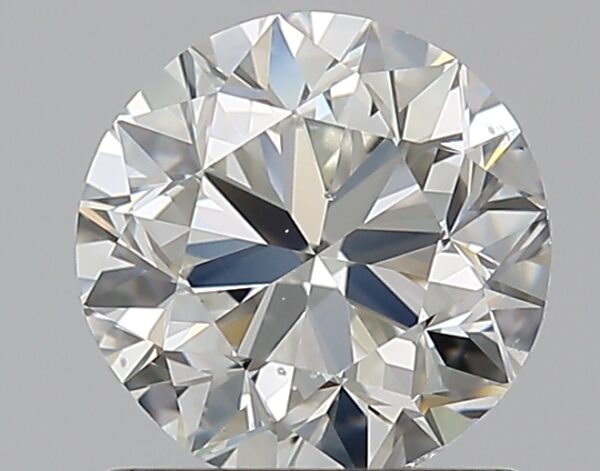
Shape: round
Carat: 1
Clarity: VS2
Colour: I
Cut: VG
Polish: VG
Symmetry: VG
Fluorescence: F
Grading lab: GIA
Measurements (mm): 6.17 x 6.25 x 4.02